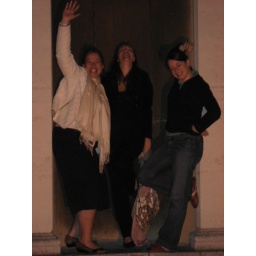
Or something. We're kind of standing in the wall of one of the buildings on campus.